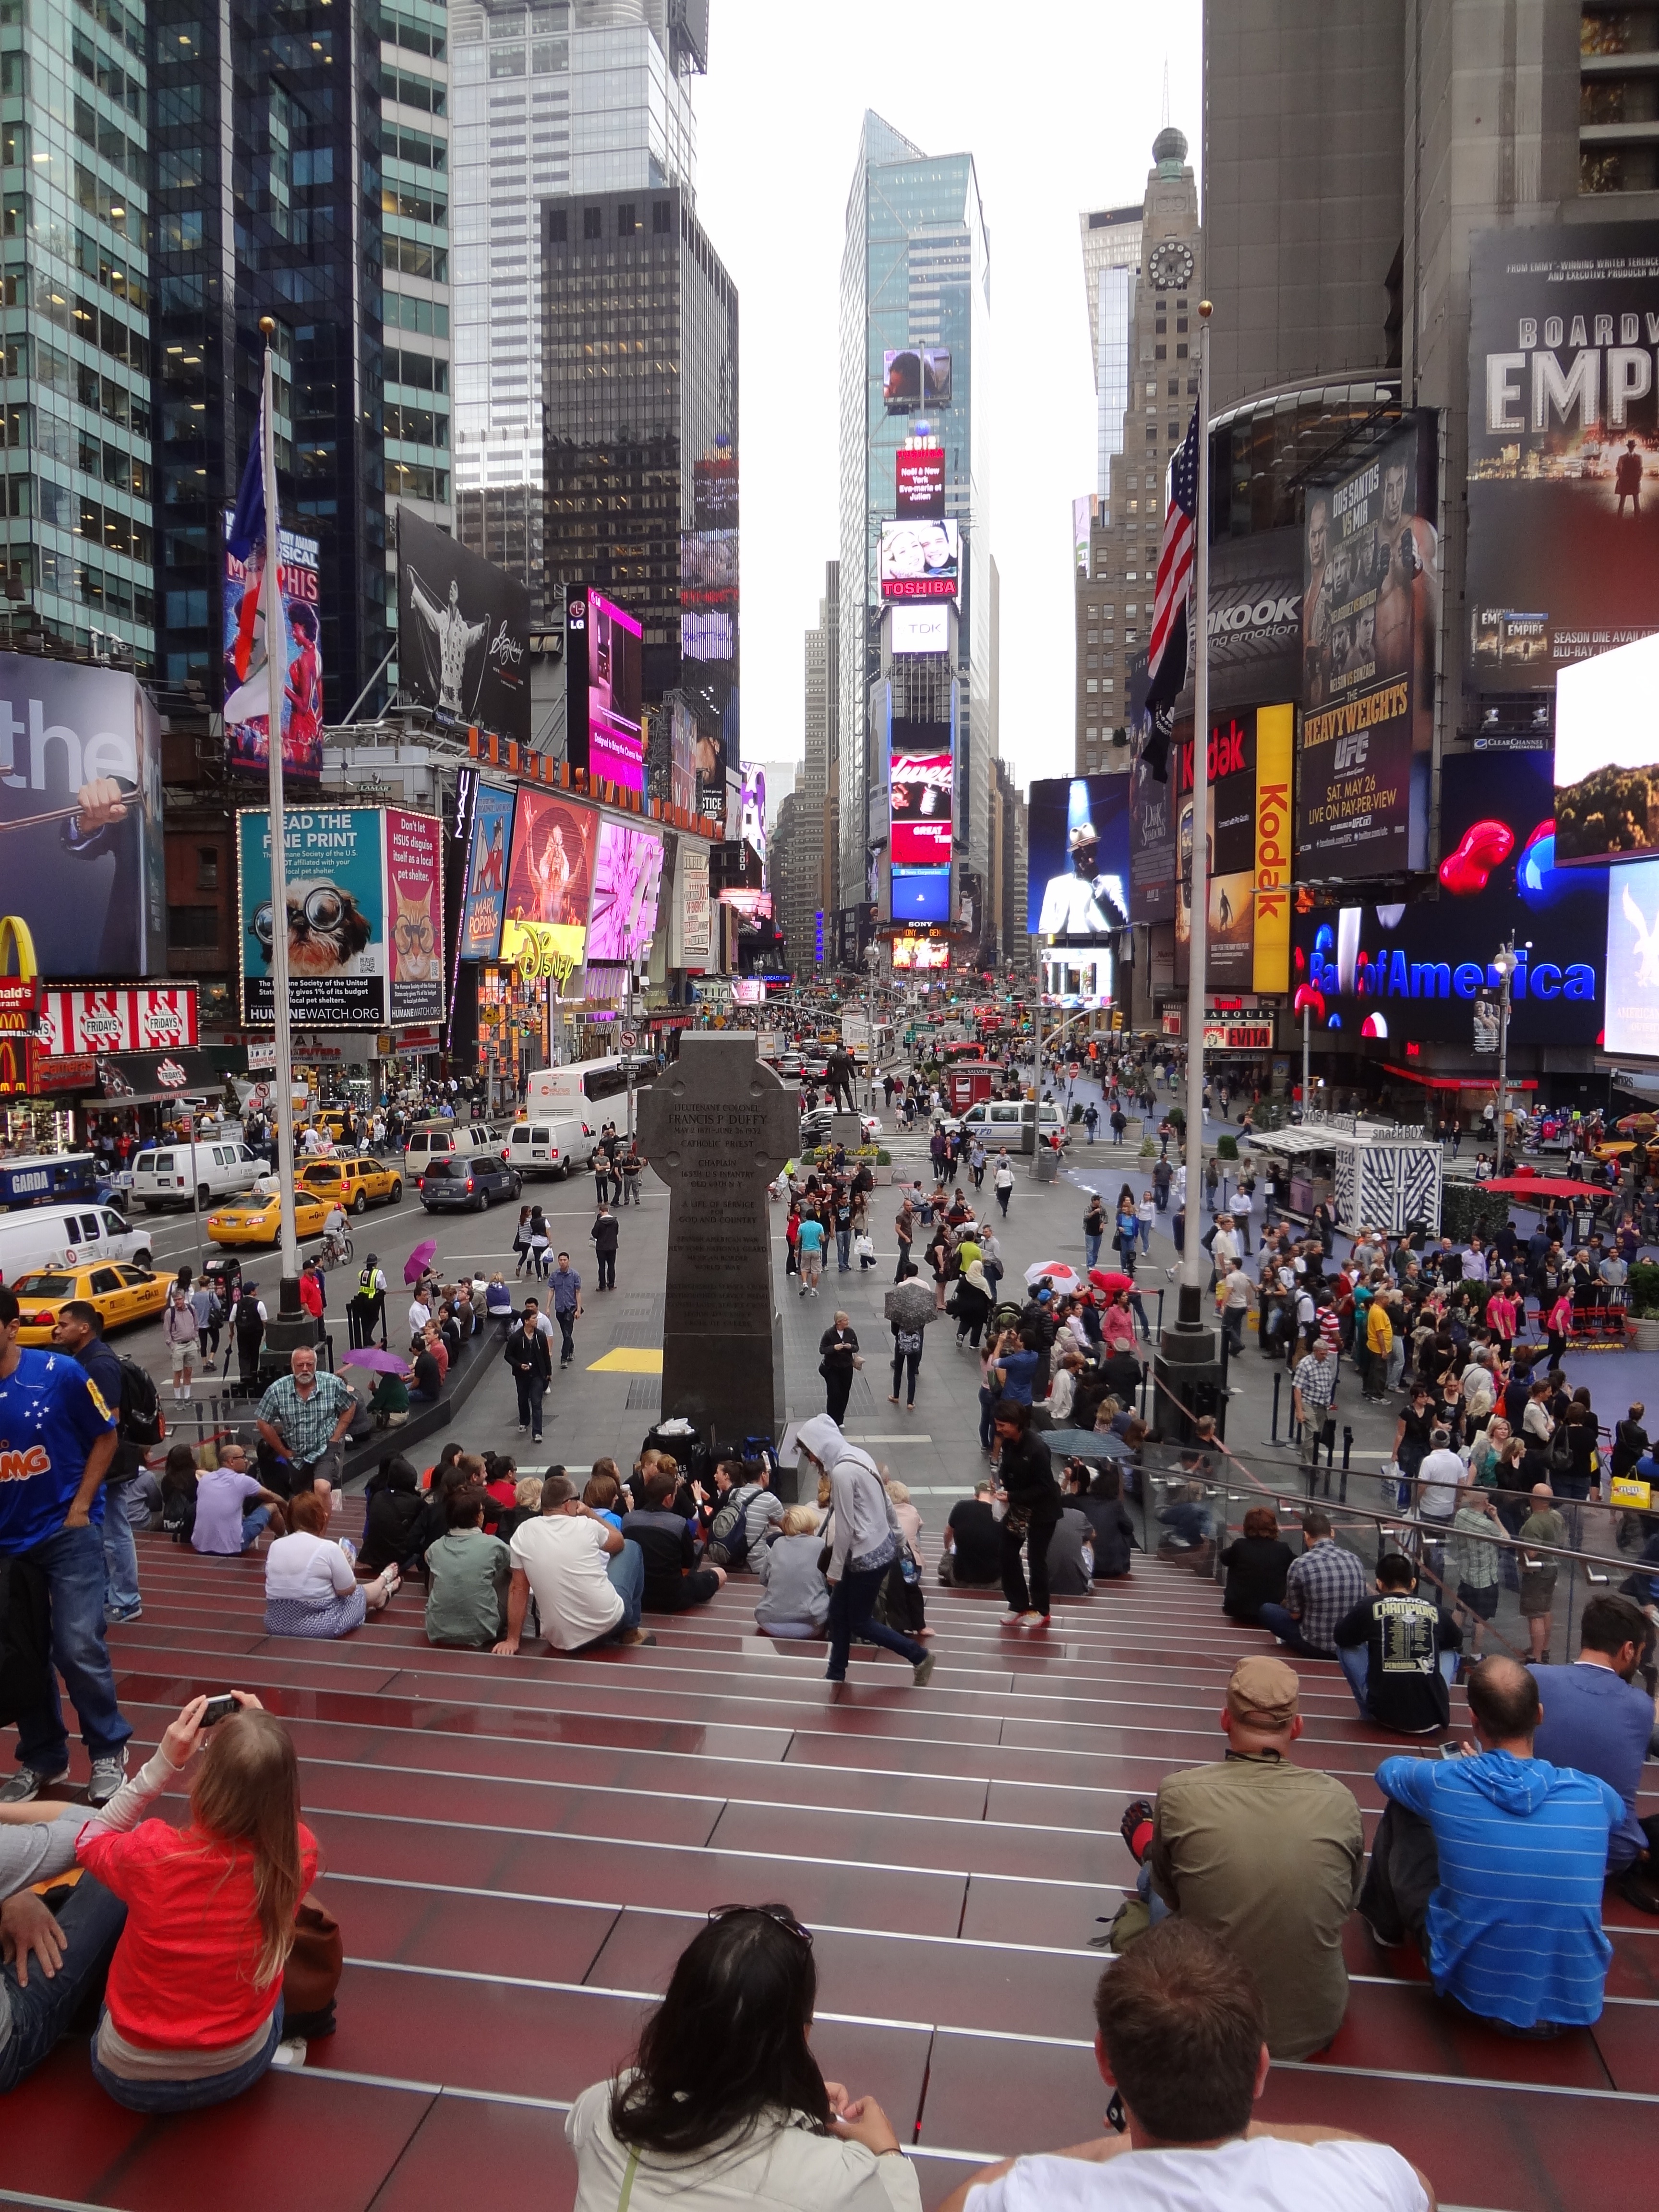
pedestrian, road, street, city, new york, times square, crowd, downtown, infrastructure, broadway, 5th avenue, human settlement